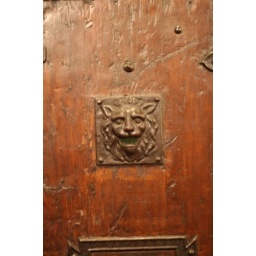
Door detail on street door in Florence Italy